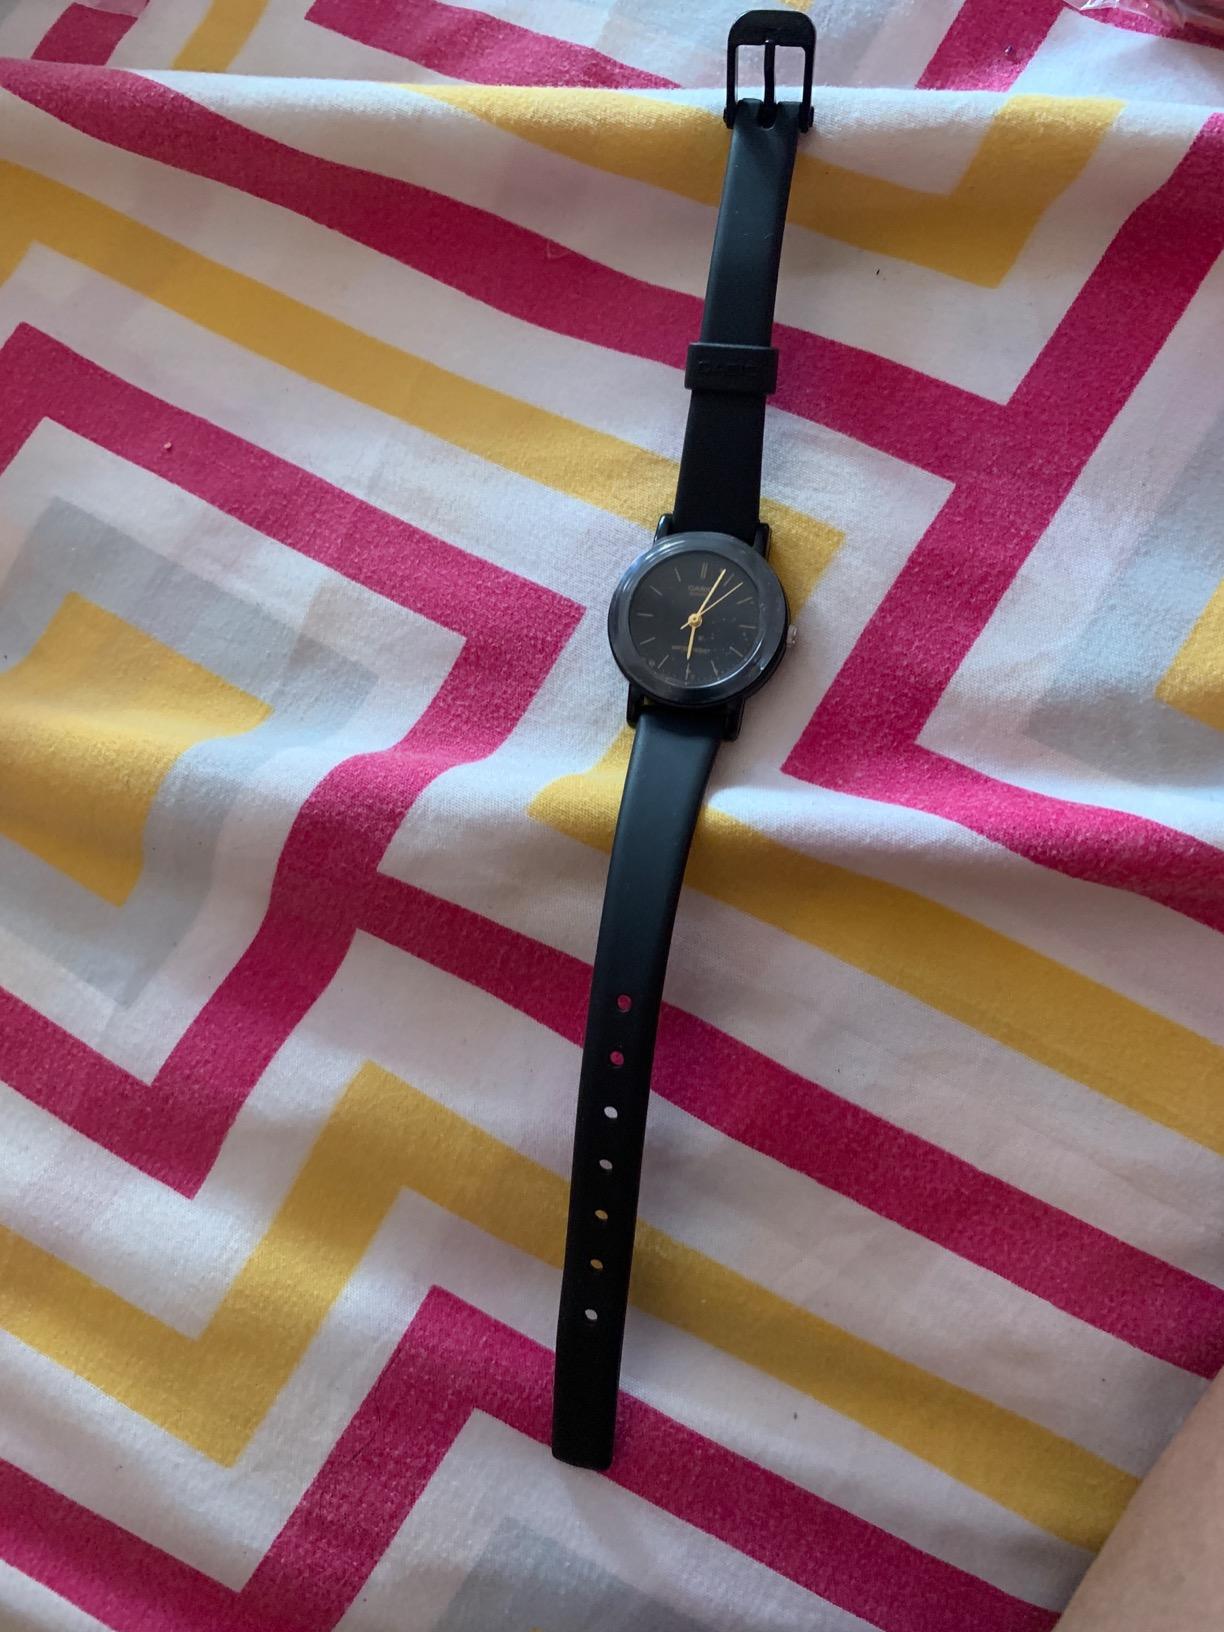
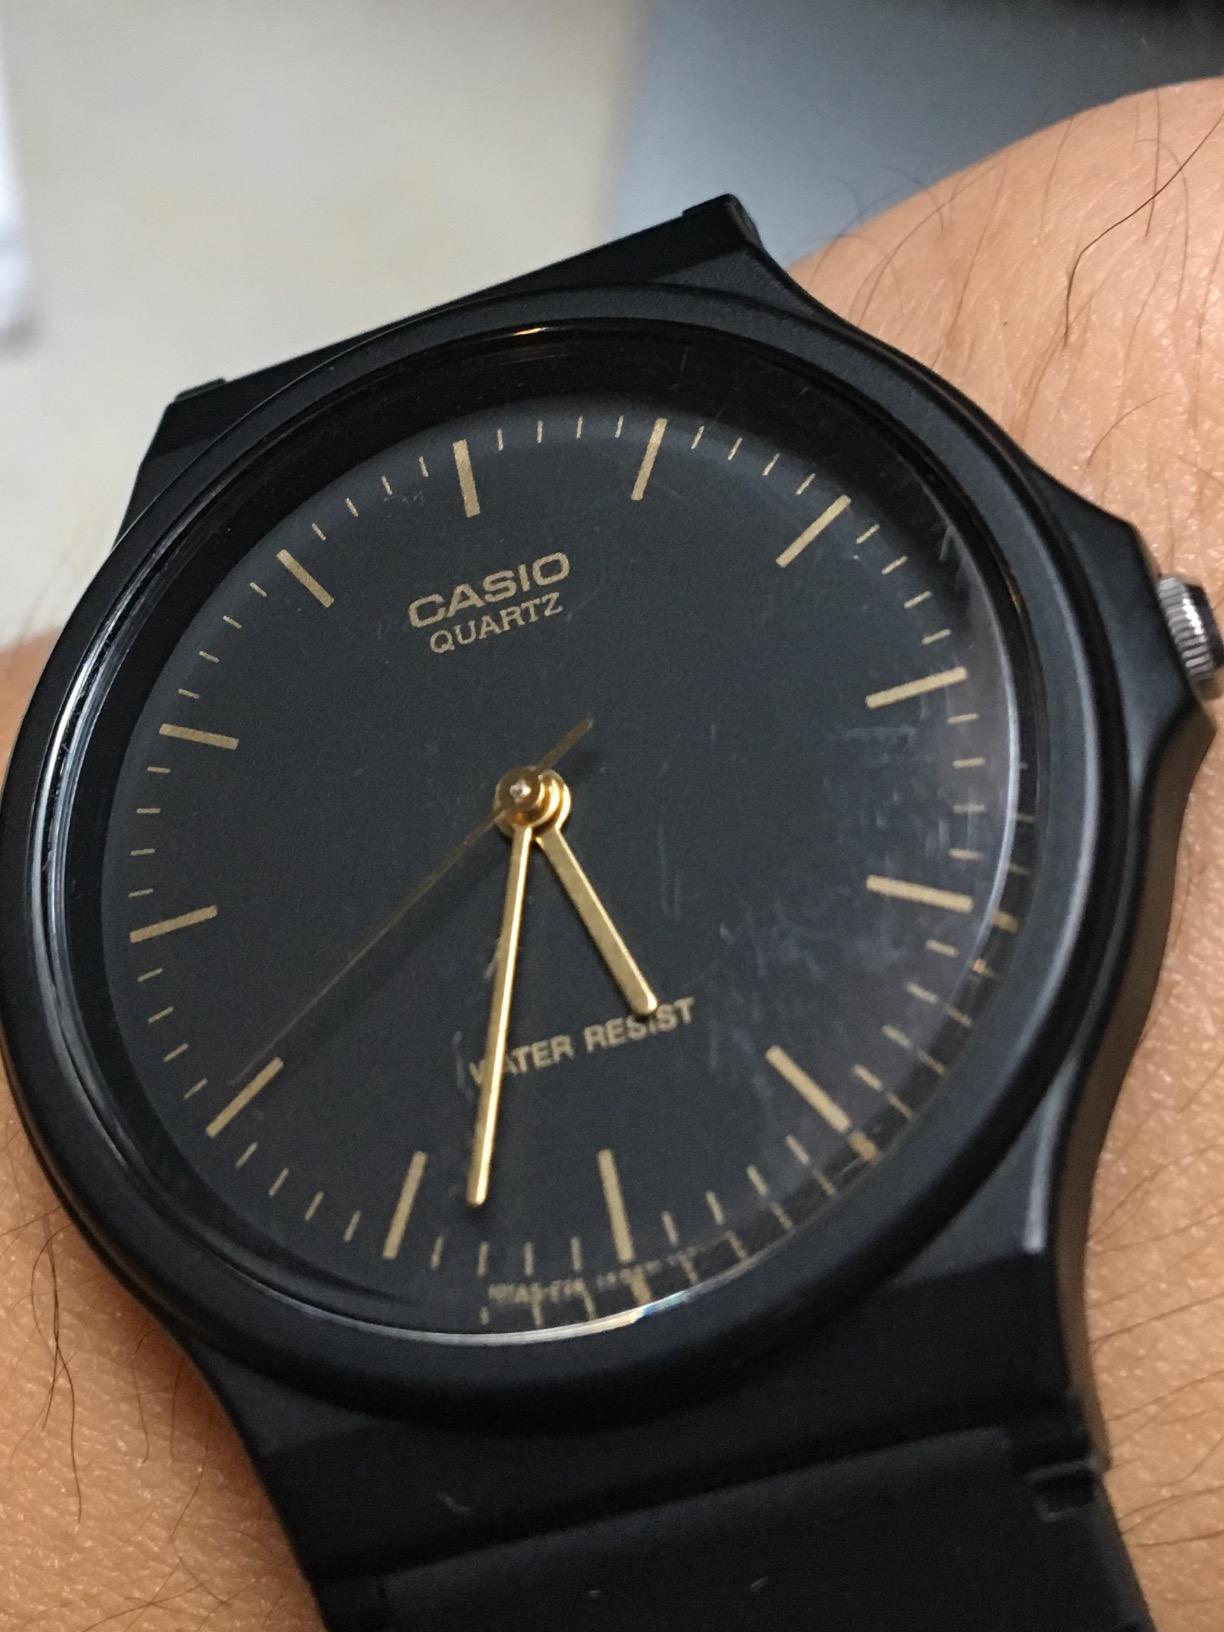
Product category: accessories_watch
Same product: no